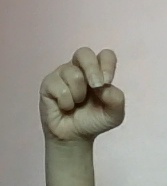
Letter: gaaf